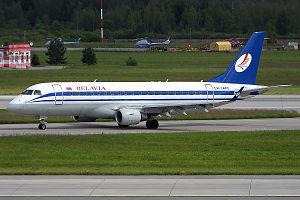
Belavia est une compagnie aérienne de la Biélorussie. Belavia est la compagnie nationale biélorusse. Elle propose des vols vers la plupart des capitales européennes. Elle est basée à Minsk.